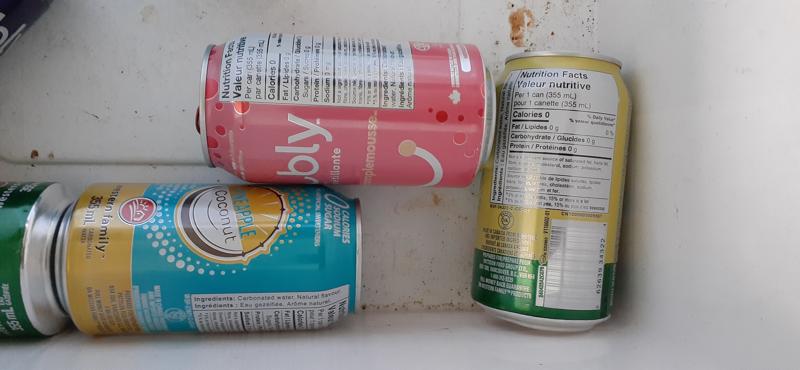
Waste category: metal